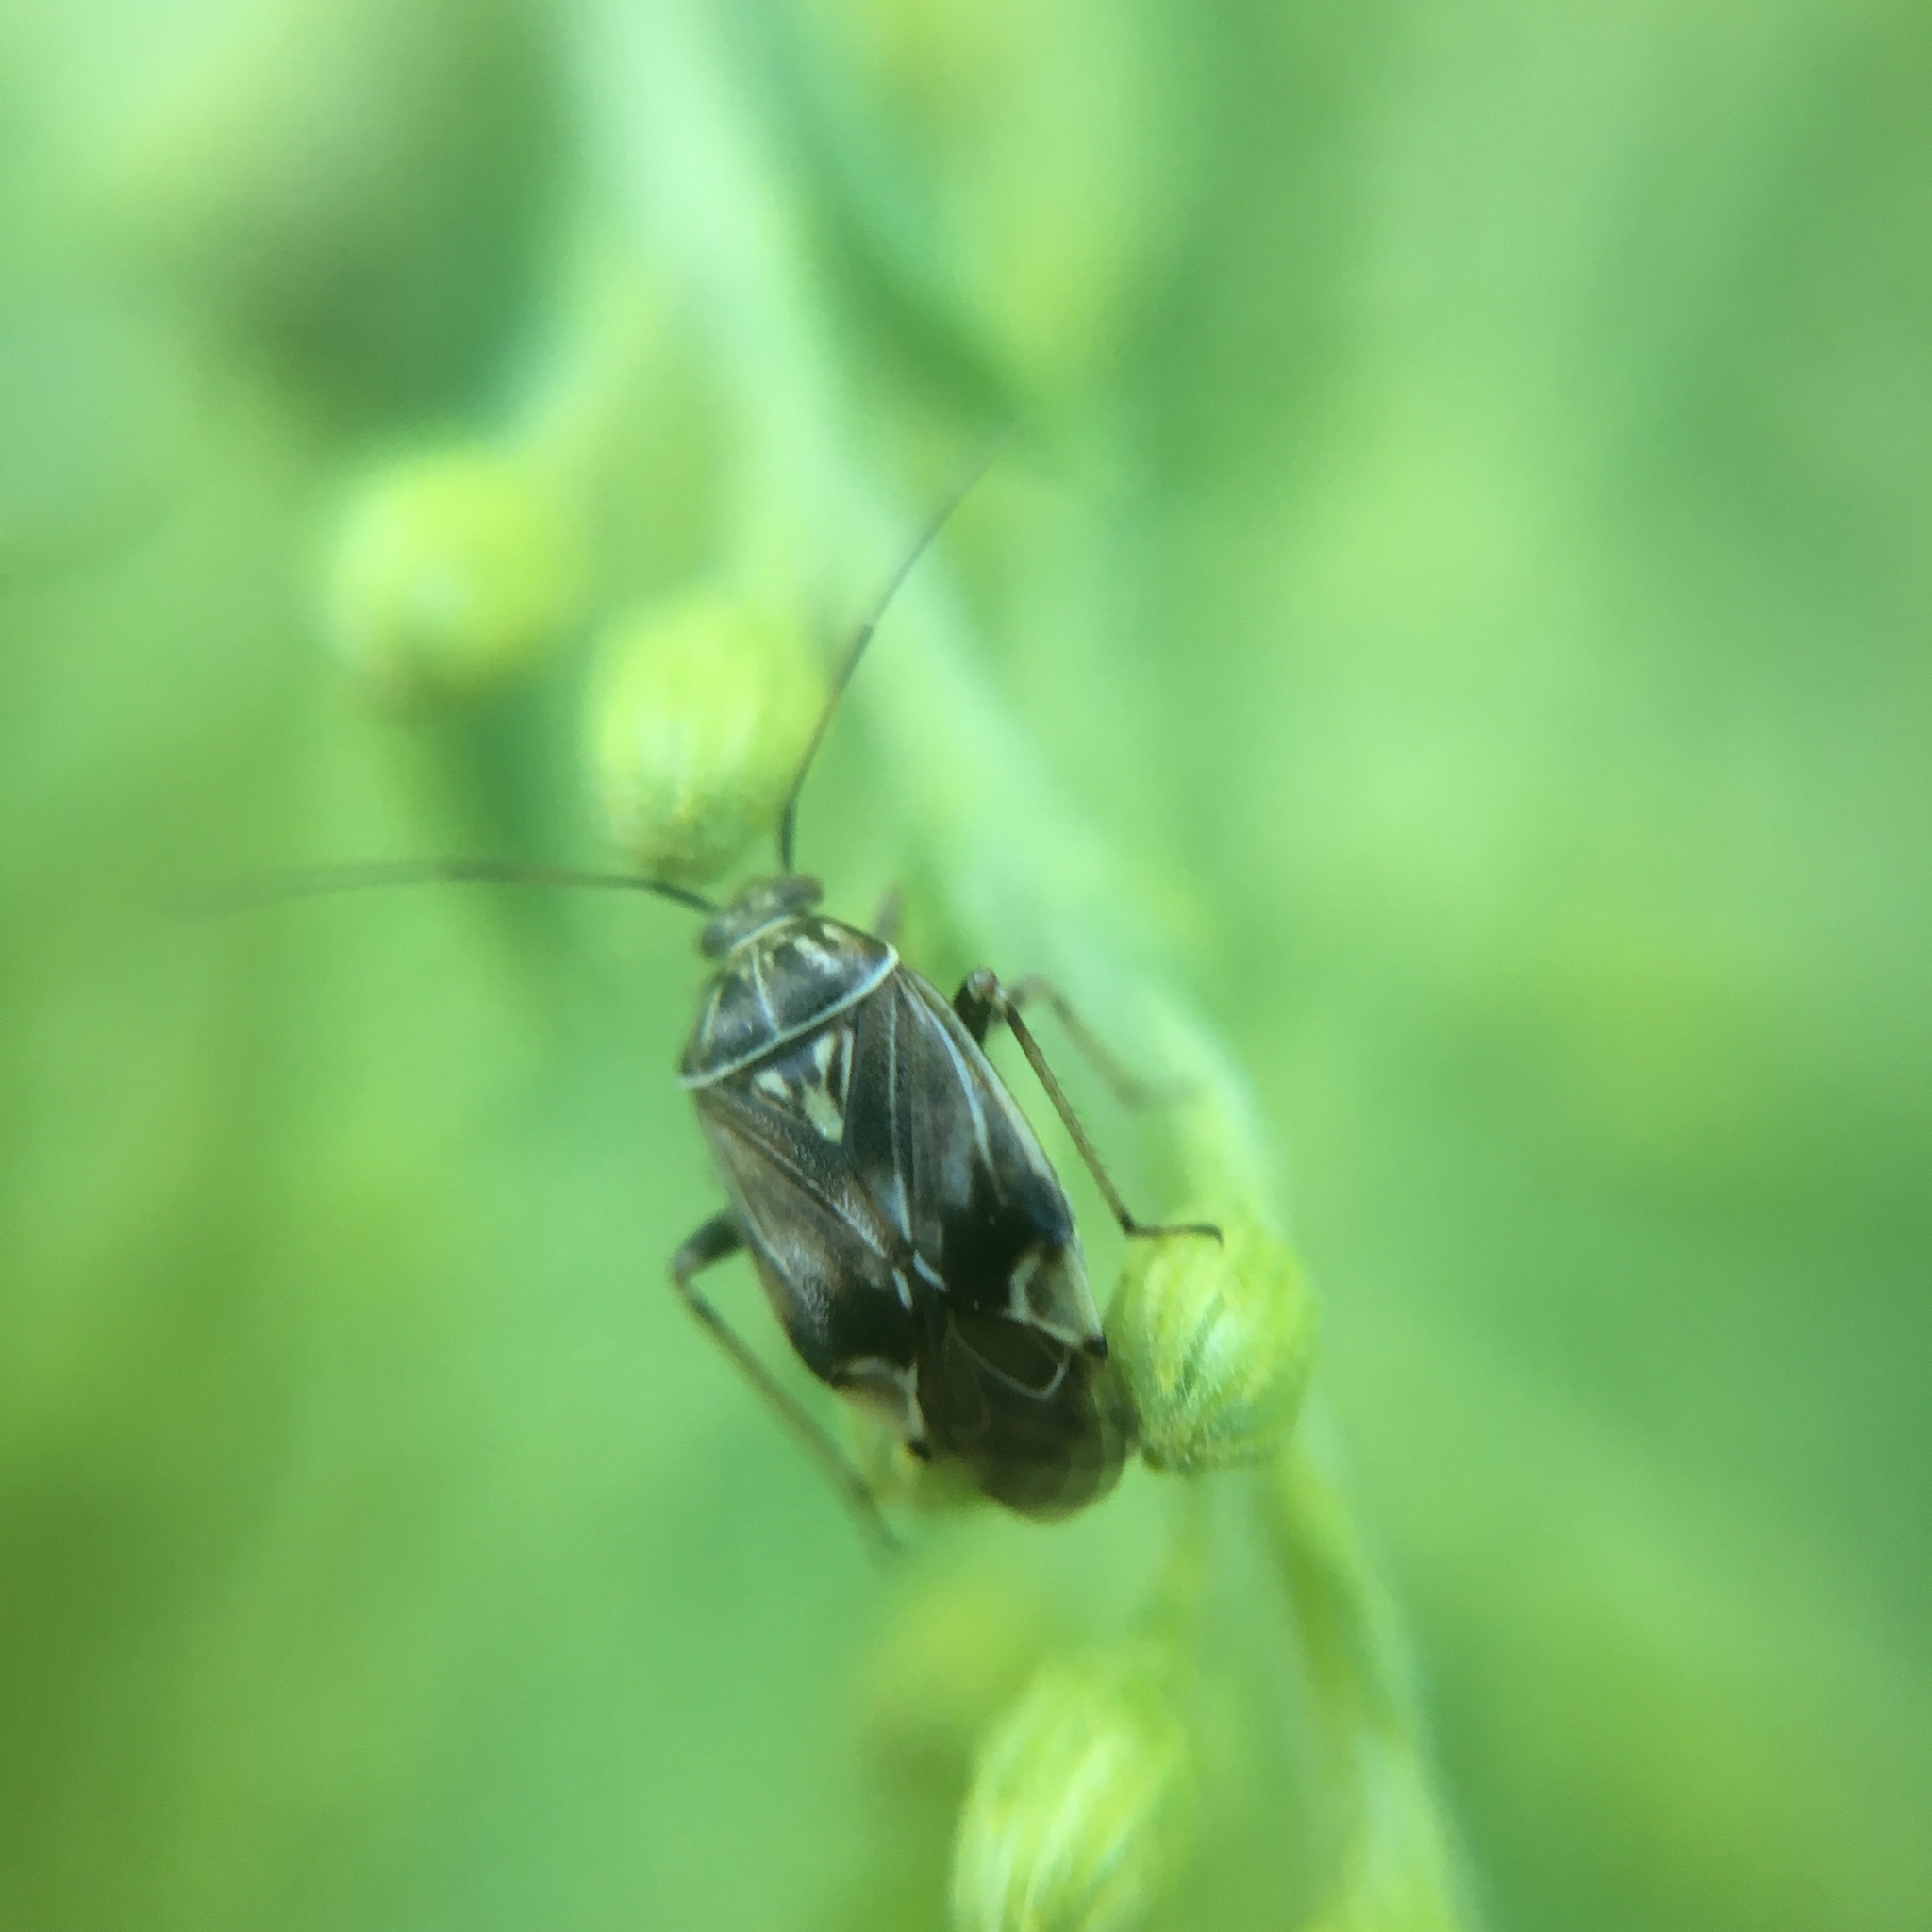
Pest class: lygus_bug